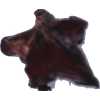
Label: carambola